David Niven

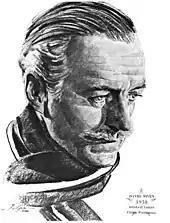
Drawing of Niven commemorating his 1958 Oscar win for "Separate Tables"

In his post-Goldwyn years, it took Niven some time to return to the top of the Hollywood ladder. Foundering, he supported Mario Lanza in a musical at MGM, "The Toast of New Orleans" (1950). He then went to England to star in a musical with Vera-Ellen, "Happy Go Lovely" (1951); it was little seen in the US but a big hit in Britain. He was reduced to a support role in MGM's "Soldiers Three" (1951) not unlike some of the assignments early in his career. Niven had a far better part in the British war film "Appointment with Venus" (1952), which was popular in England. "The Lady Says No" (1952) was a poorly received American comedy. Niven tried Broadway, appearing opposite Gloria Swanson in "Nina" (1951–52). The play ran for only 45 performances but it was seen by Otto Preminger, who decided to cast Niven in the film version "The Moon Is Blue" (1953). As preparation Preminger, who had directed the play in New York, insisted that Niven appear on stage in the West Coast run. "The Moon Is Blue", a sex comedy, became notorious when it was released without a Production Code Seal of Approval; it was a major hit and Niven won a Golden Globe Award for his role.